Kajika

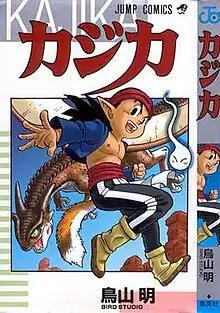
volume cover, featuring Kaijika

is a Japanese manga series written and illustrated by Akira Toriyama. It was originally serialized in "Weekly Shōnen Jump" in 1998, with the twelve chapters collected into a single volume by Shueisha. Although it has not been licensed for an English-language release, "Kajika" has been translated and published in several European territories.